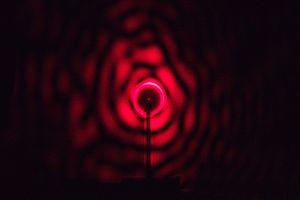
Mise en évidence de la tache de Fresnel. La source lumineuse est une diode laser rouge suivit d'un sténopé assez petit pour diffracter la lumière et ainsi homogénéiser la tache laser. L'objet éclairé est une bille d'airsoft opaque montée sur une tête d'épingle.
En optique, on appelle tache de Fresnel le point lumineux qui se forme au centre de l’ombre portée d'un corps circulaire par diffraction de Fresnel. Ce phénomène, qu'il ne faut pas confondre avec la tache d'Airy, a joué un rôle essentiel dans le triomphe de la théorie ondulatoire de la lumière au XIXᵉ siècle.